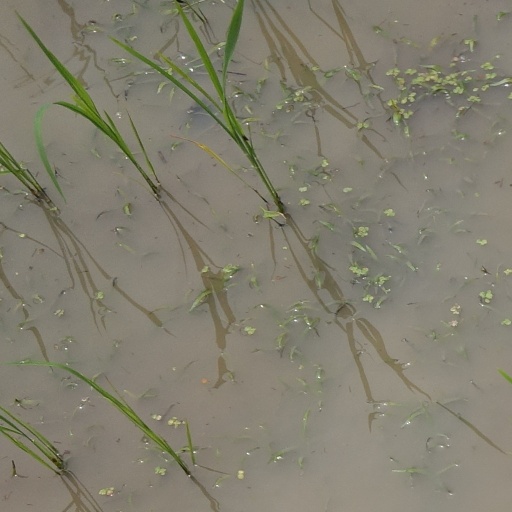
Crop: rice